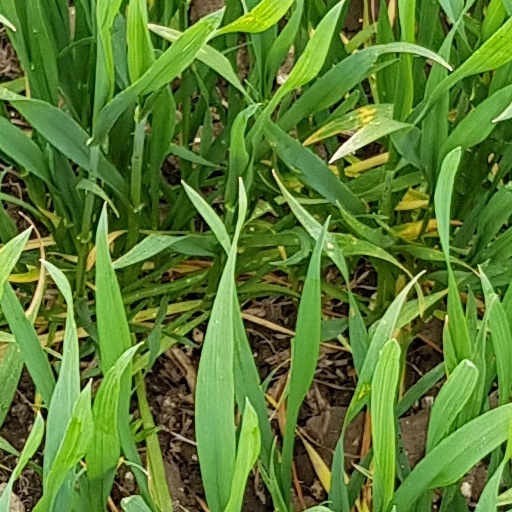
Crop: wheat